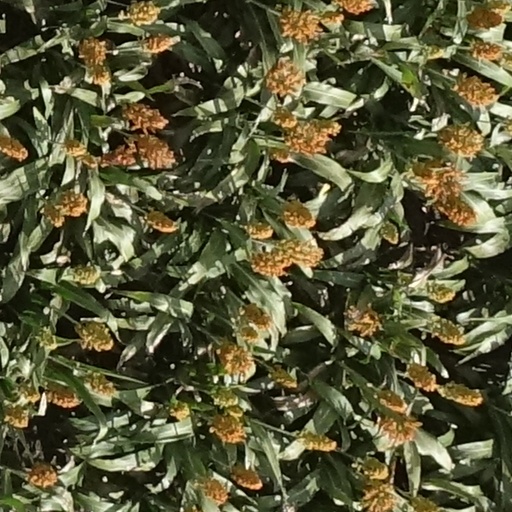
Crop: sorghum